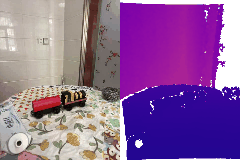
Label: train